The New Gallery

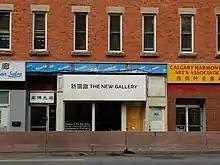
The New Gallery Entrance

The New Gallery (TNG) is a non-commercial artist-run centre that presents and promotes contemporary art in Calgary, Alberta, Canada.